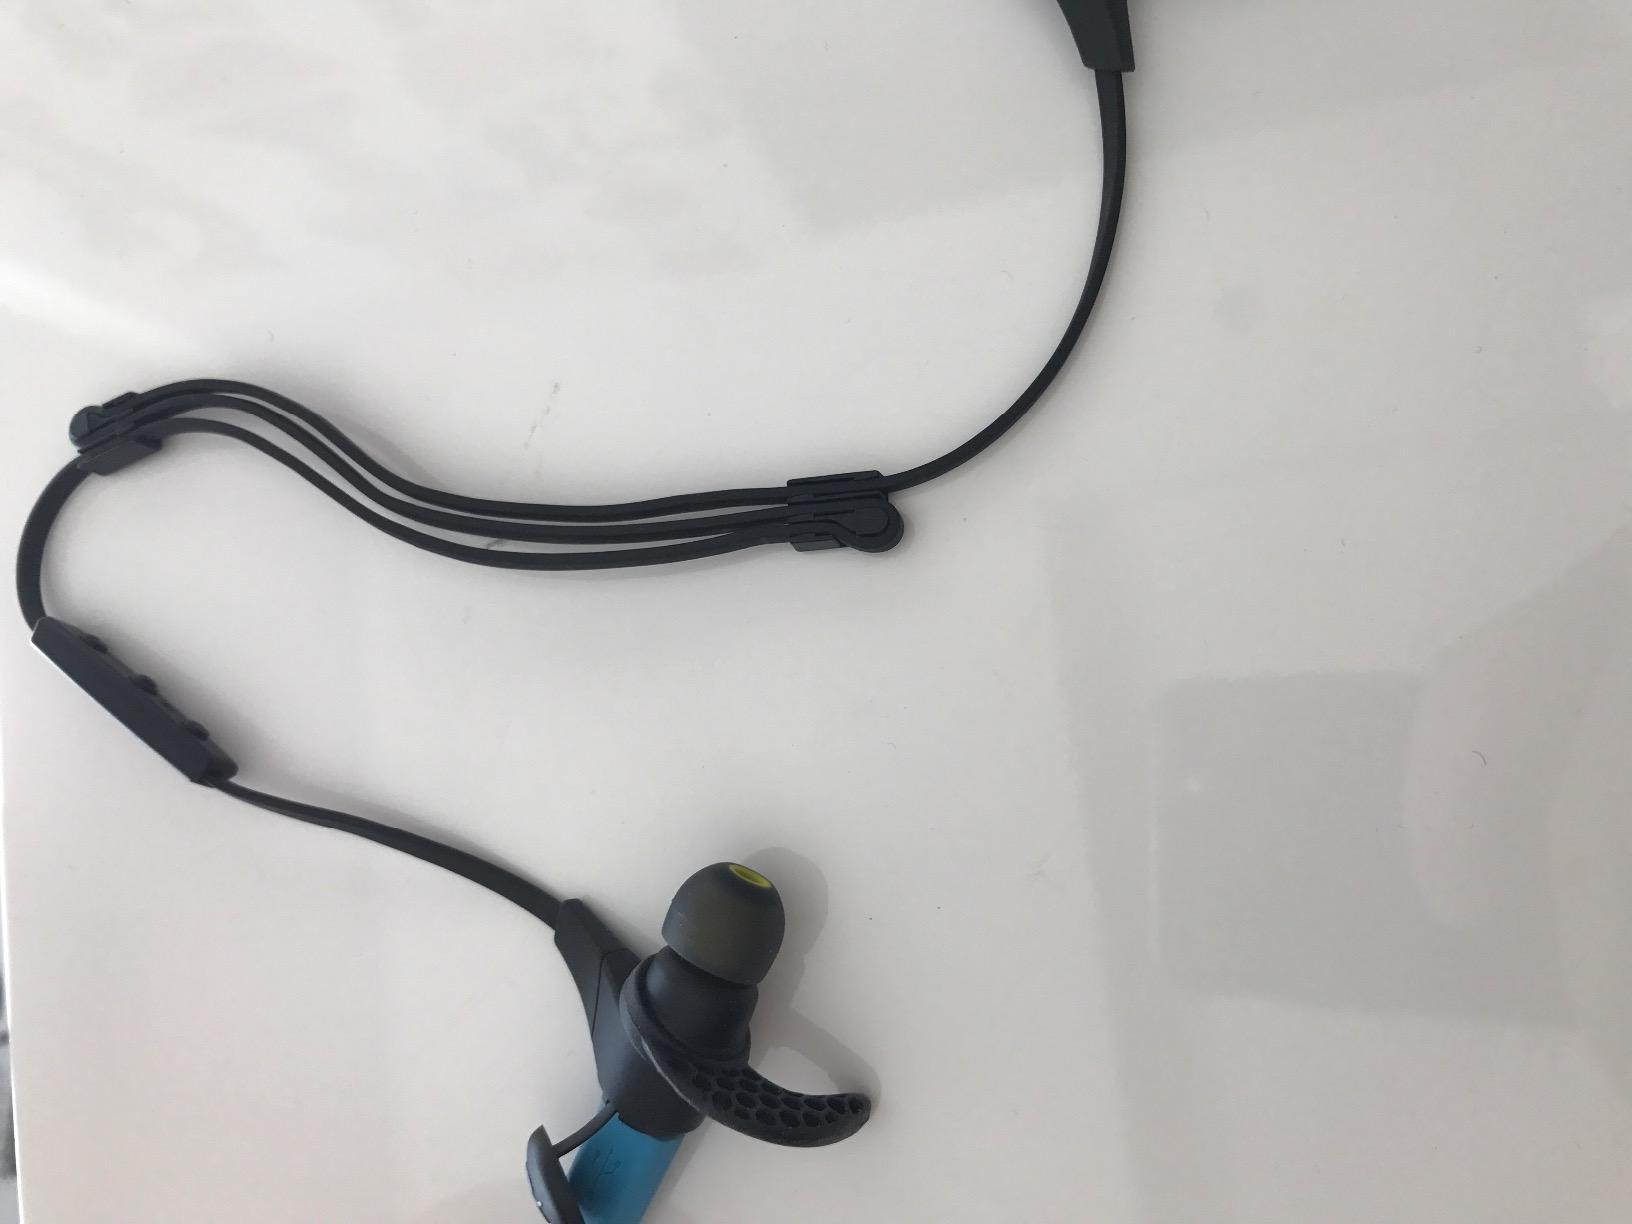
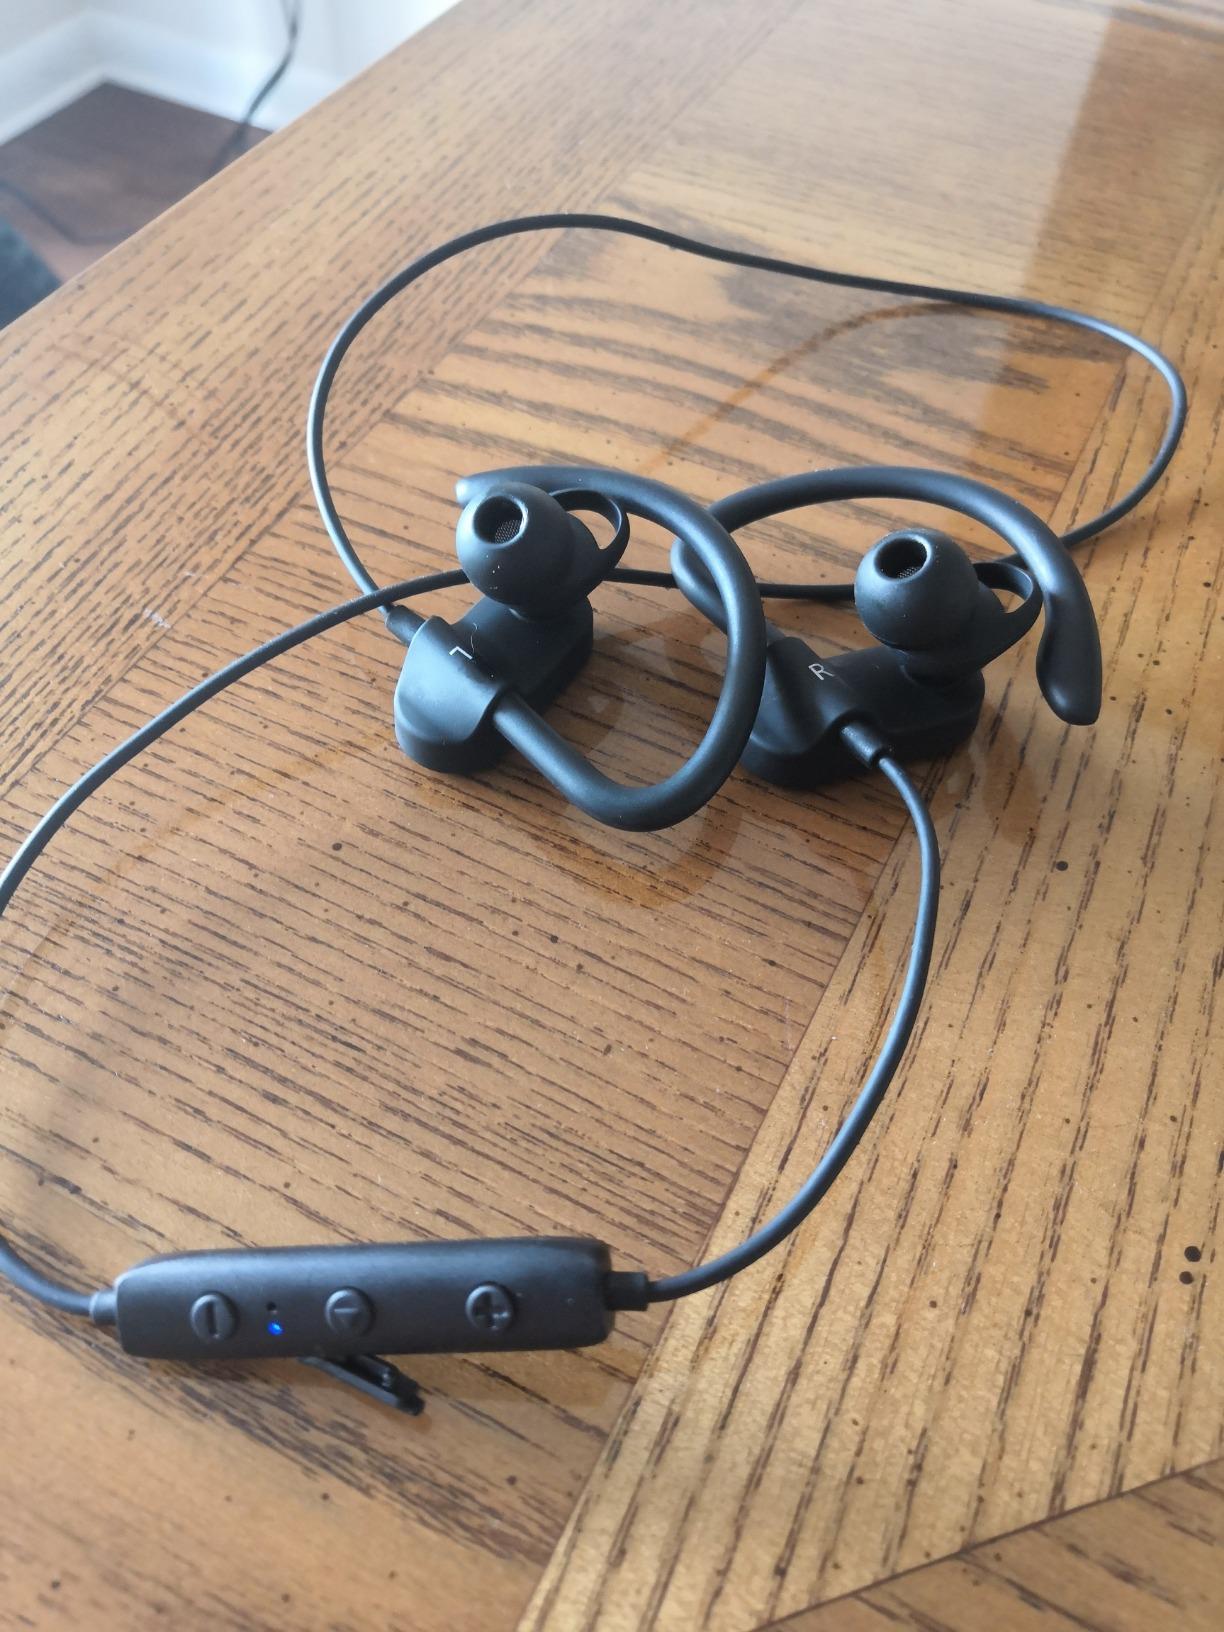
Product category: headphones
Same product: no